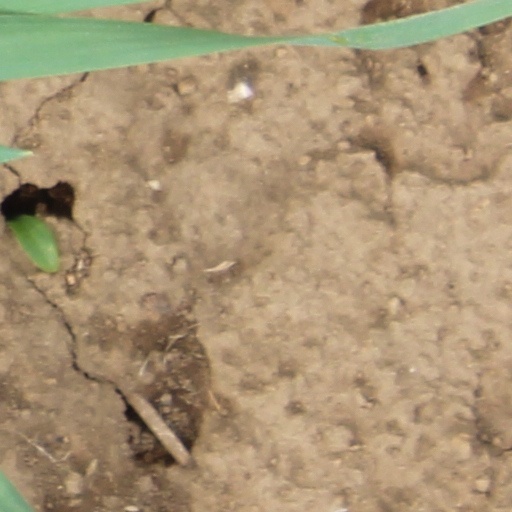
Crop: wheat